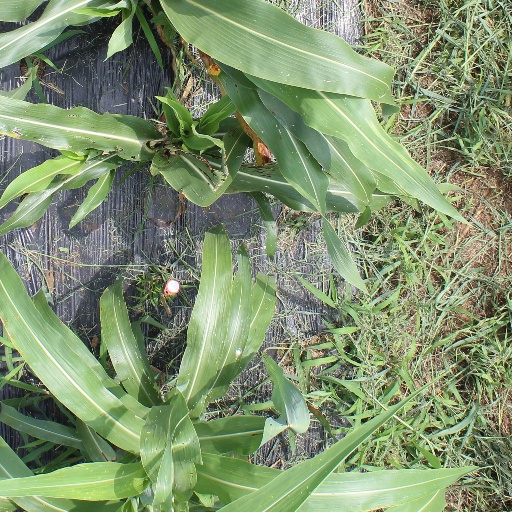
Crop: sorghum